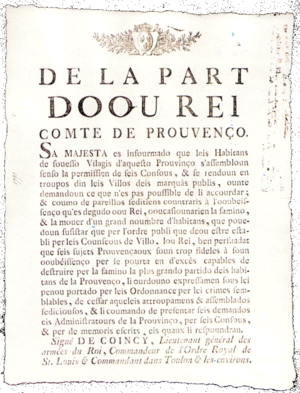
L'histoire de la littérature provençale fait partie de la littérature occitane et comprend l'ensemble des œuvres écrites en langue d'oc par des auteurs liés à la Provence ou employant le provençal.
Jean-Baptiste de Coincy, né le 7 août 1709 à Paris, et mort en 1797, est un général de division de la Révolution française.